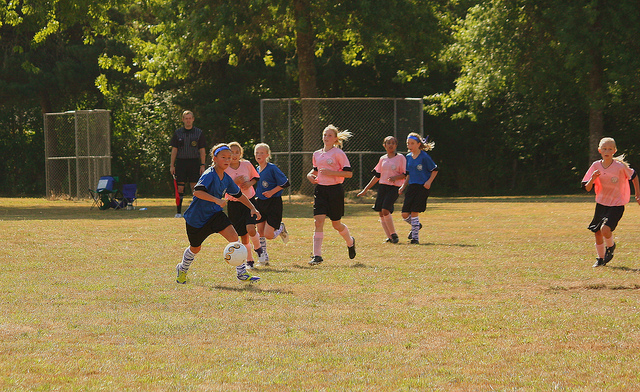
các nữ cầu thủ đang chạy trên sân để tranh chấp bóng